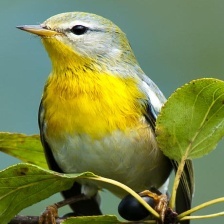
Species: NORTHERN PARULA
Scientific name: SETOPHAGA AMERICANA